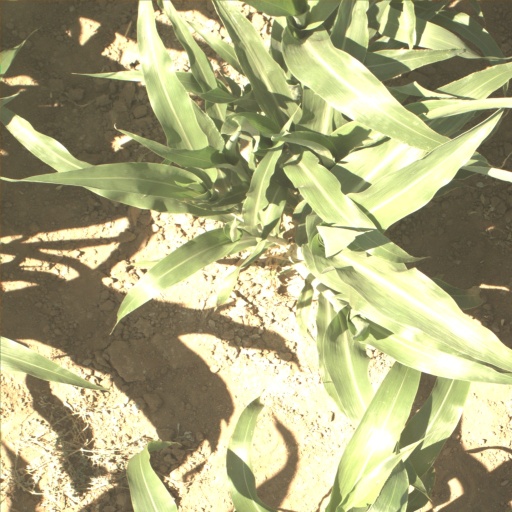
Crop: sorghum